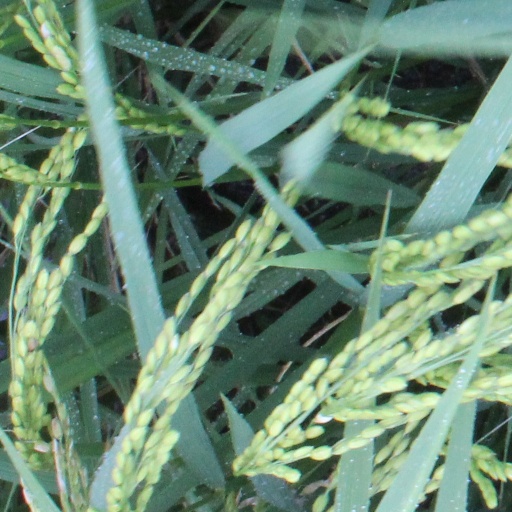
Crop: rice